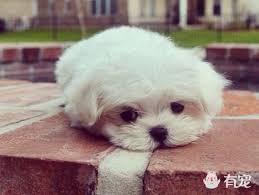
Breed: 249-n000101-Maltese_dog